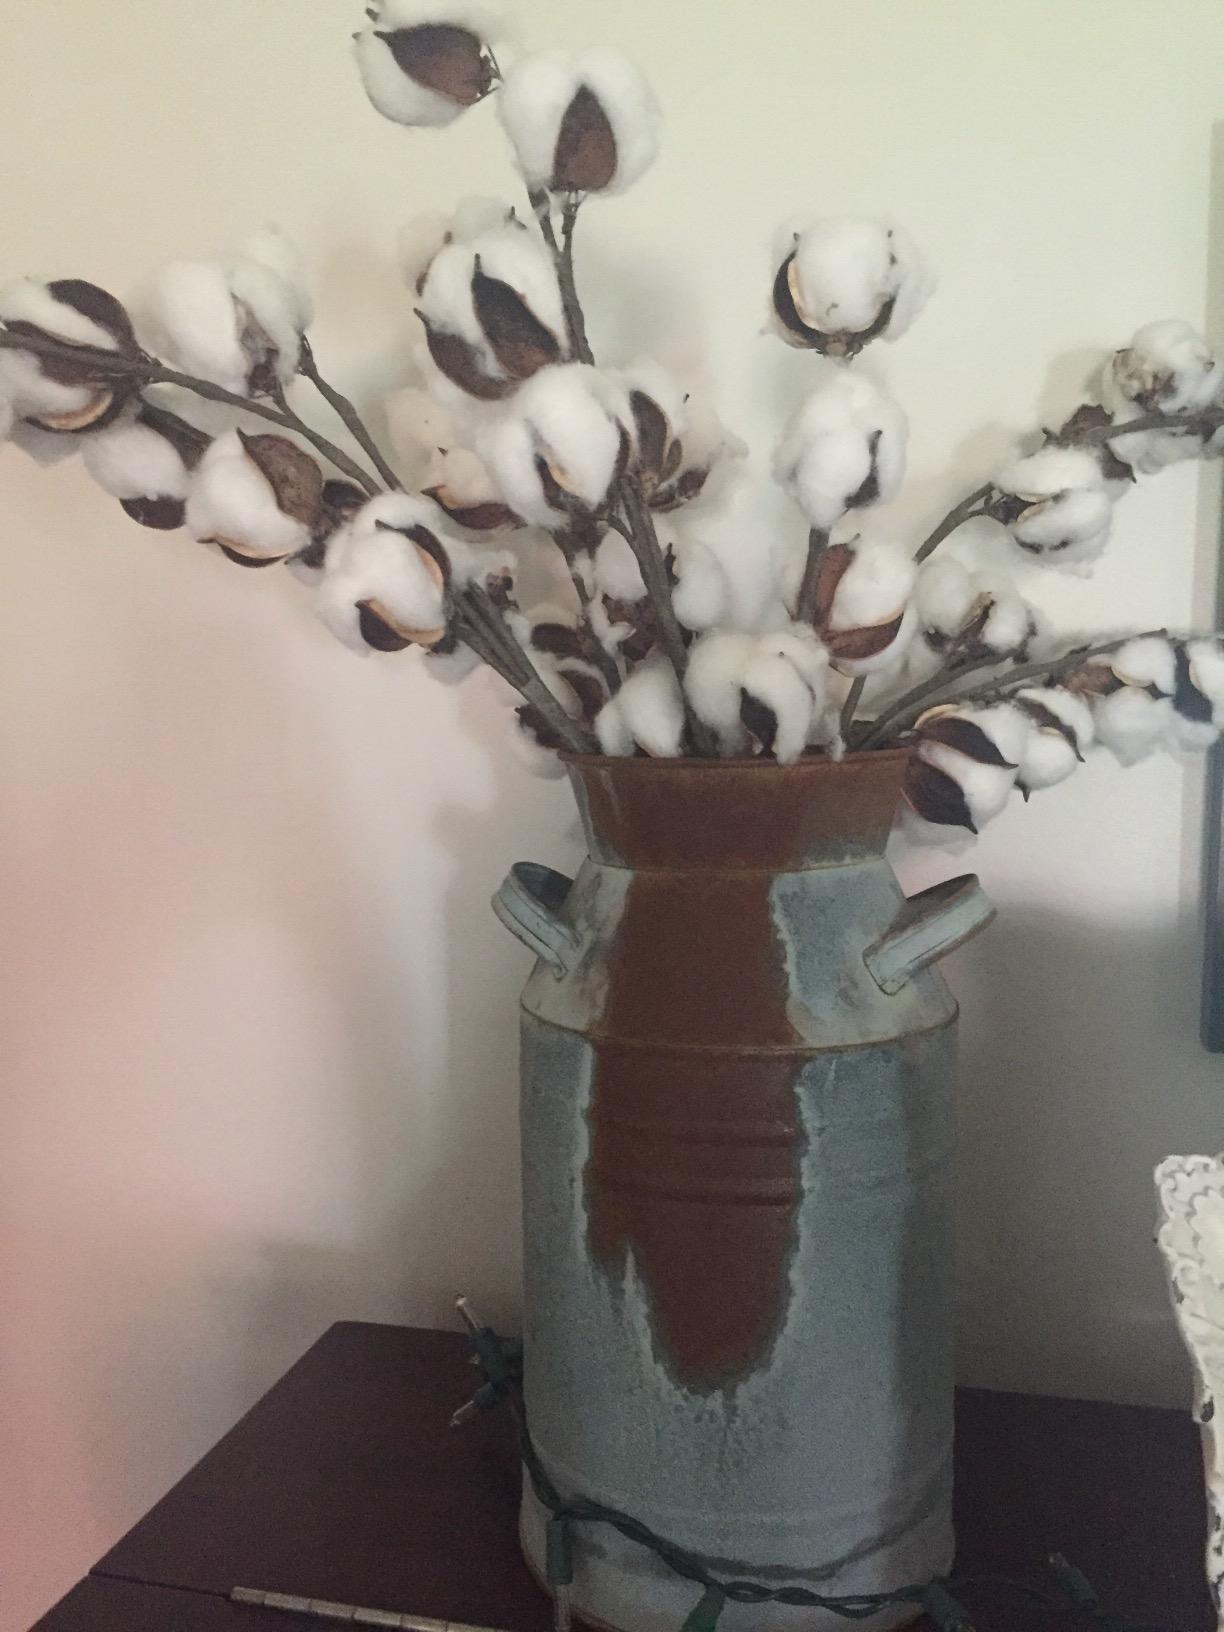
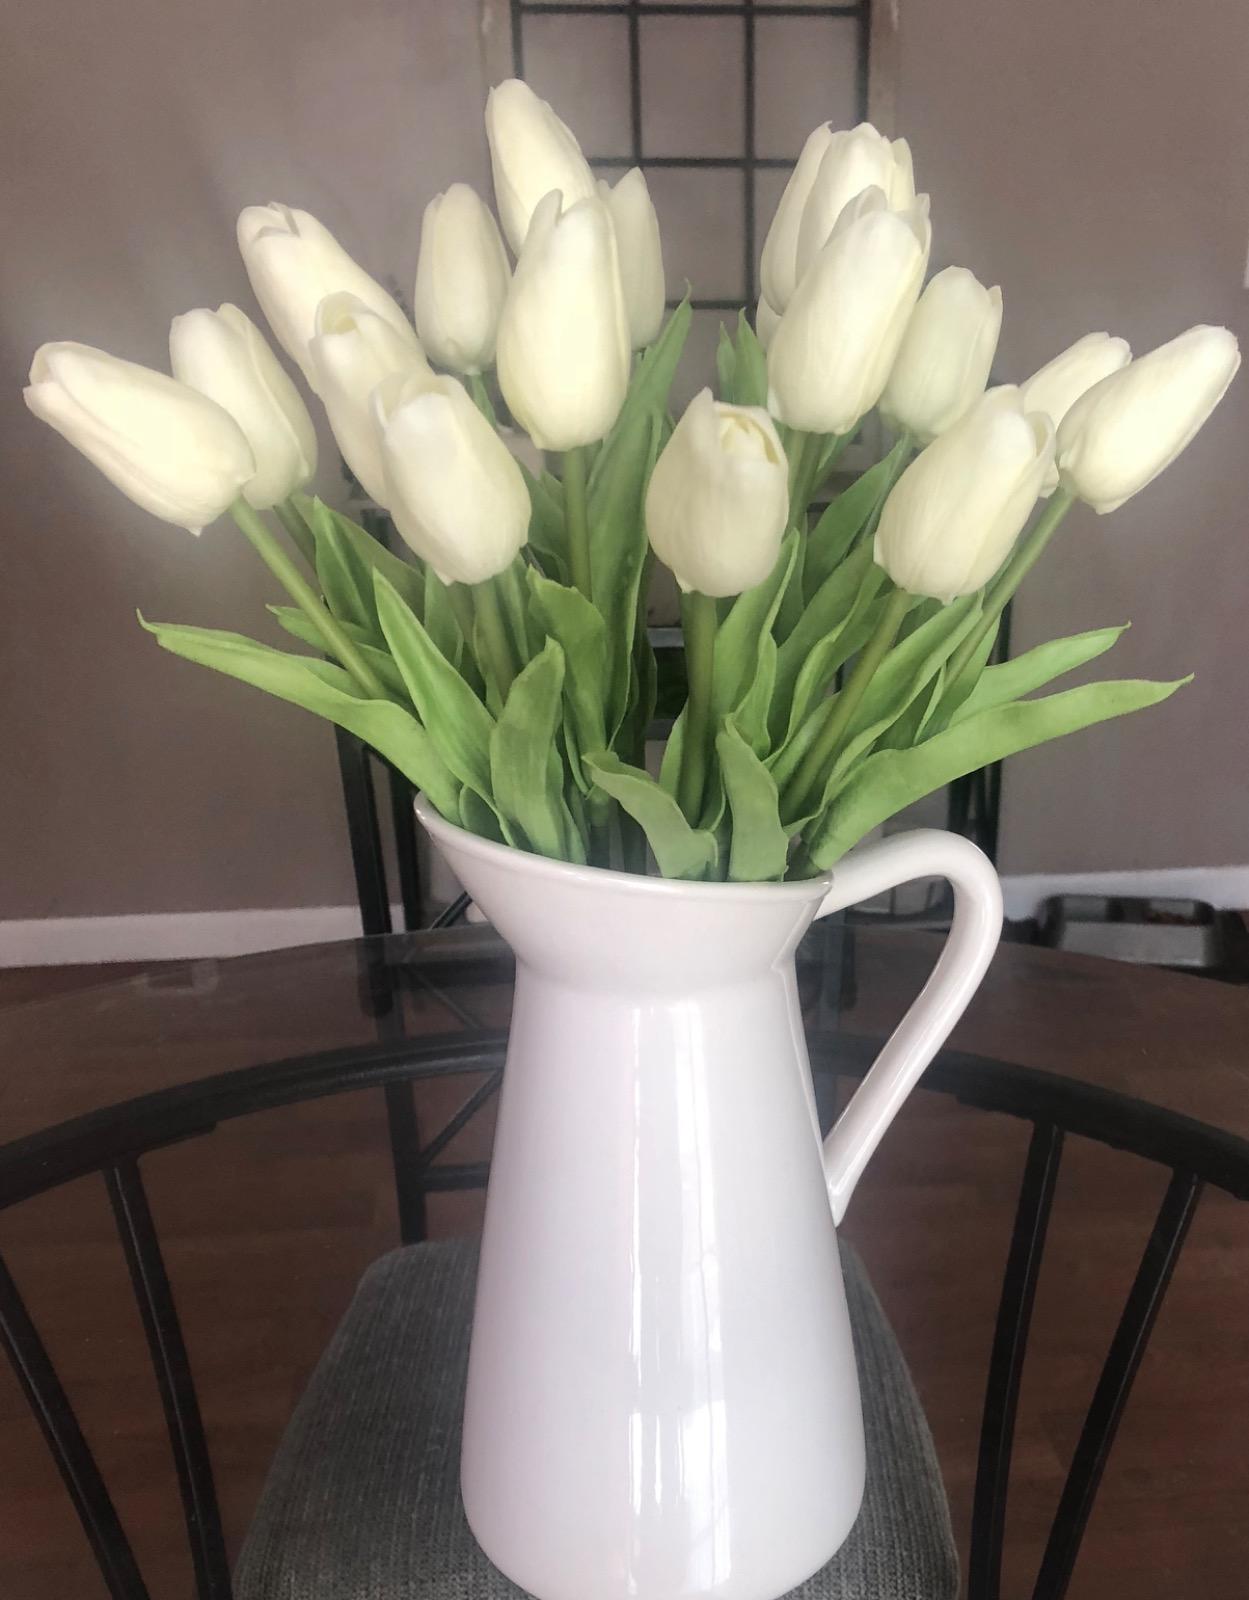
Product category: vase
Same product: no